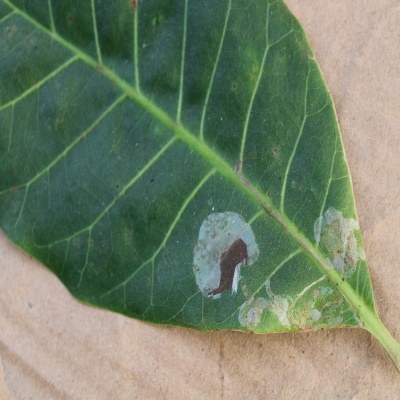
Crop: Cashew
Condition: leaf miner